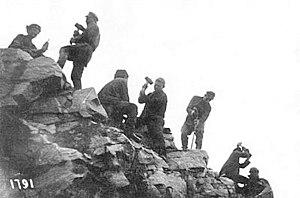
Travail pénitentiaire sur le site de construction du BelomorkanalРусский: Тюремные работы на строительной площадке Беломорканала